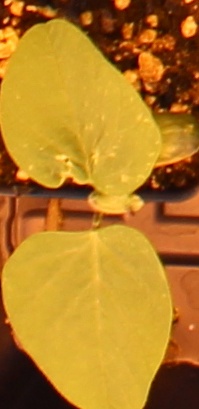
Label: Soybean